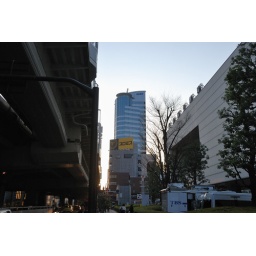
Casio headquarters office building exists near Shinjuku.